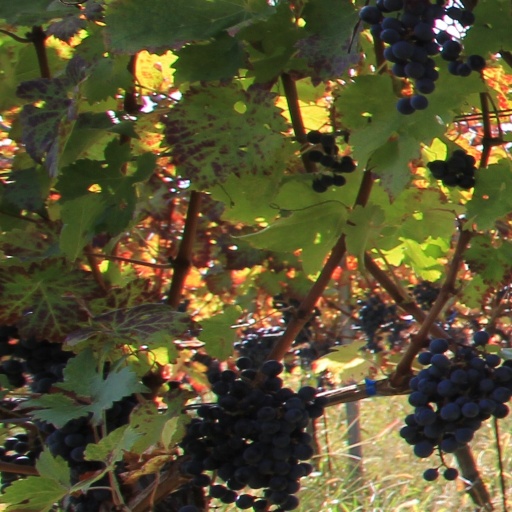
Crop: grape